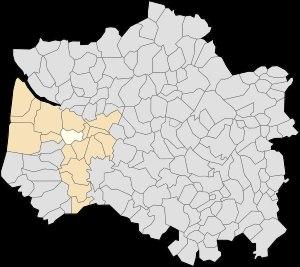
Sorrus est une commune française située dans le département du Pas-de-Calais en région Hauts-de-France.